Catholic Herald

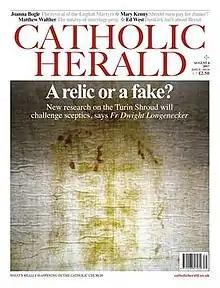
"Catholic Herald" magazine (4 August 2017)

The Catholic Herald is a London-based Roman Catholic monthly magazine, founded in 1888 and a sister organisation to the non-profit Catholic Herald Institute, based in New York. After 126 years as a weekly newspaper, it became a magazine in 2014. In early 2023, a 50.1% controlling stake was purchased by New York based alternative asset firm GEM Global Yield LLC SCS (Luxembourg). It reports 565,000 online readers a month, along with 25,000 weekly registered newsletter subscribers and a print readership distributed in the US and UK, Roman Catholic parishes, wholesale outlets, the Vatican, Cardinals, Catholic influencers, and postal/digital subscribers.